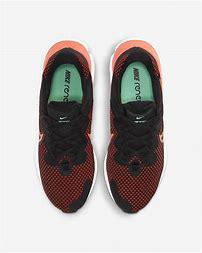
Brand: Nike
Model: Renew Run